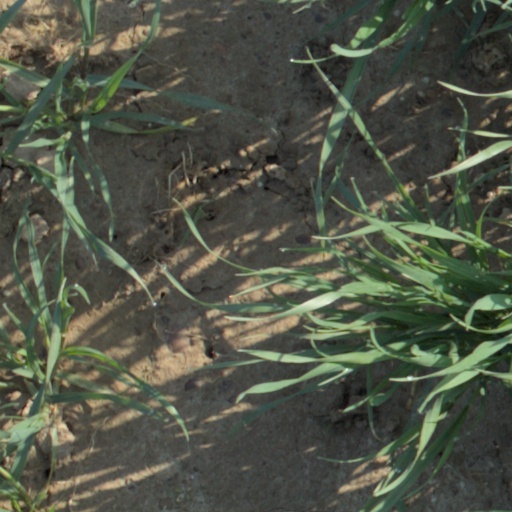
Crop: wheat